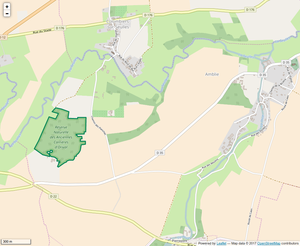
Périmètre de la RNR des Anciennes carrières d'Orival.
La réserve naturelle régionale des anciennes carrières d'Orival est une réserve naturelle régionale située en région Normandie. Classée en 2008, elle occupe une surface de 19 hectares et protège un site d'extraction de calcaire ainsi que des pelouses calcicoles.